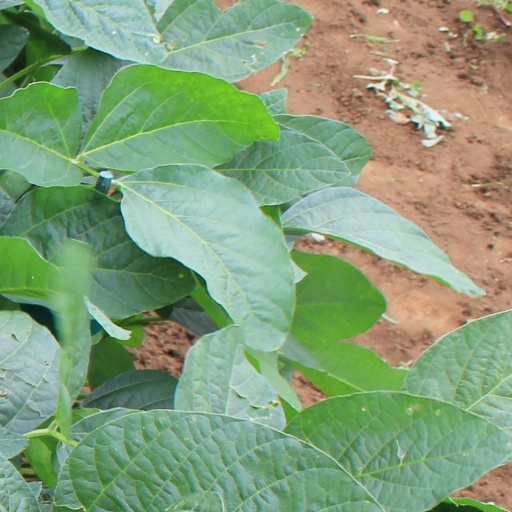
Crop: soybean